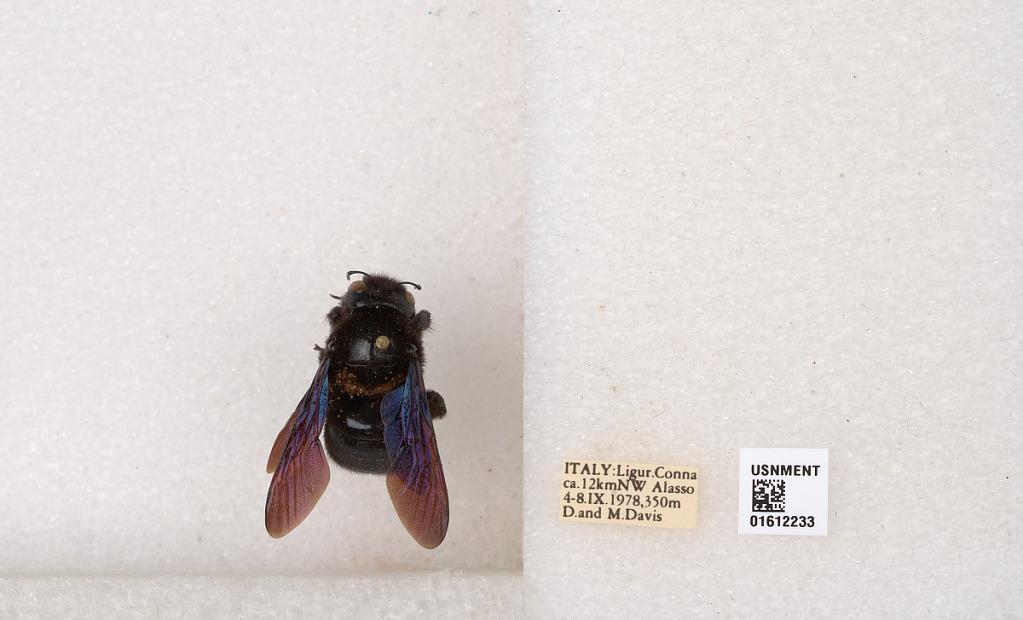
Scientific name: Xylocopa
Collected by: D. Davis & M. Davis
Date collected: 1978-9-4
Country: Italy
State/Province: Liguria
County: Savona
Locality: Conna, ca. 12 km NW Alasso ( Alassio)